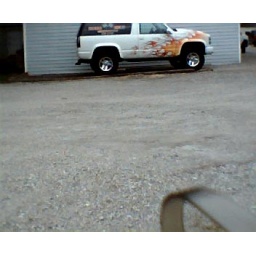
The truck was painted this way to show off what a near car he's got.